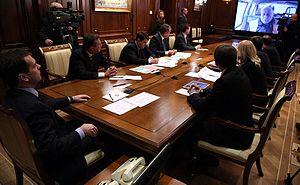
La collaboration est l'acte de travailler ou de réfléchir ensemble pour atteindre un objectif.